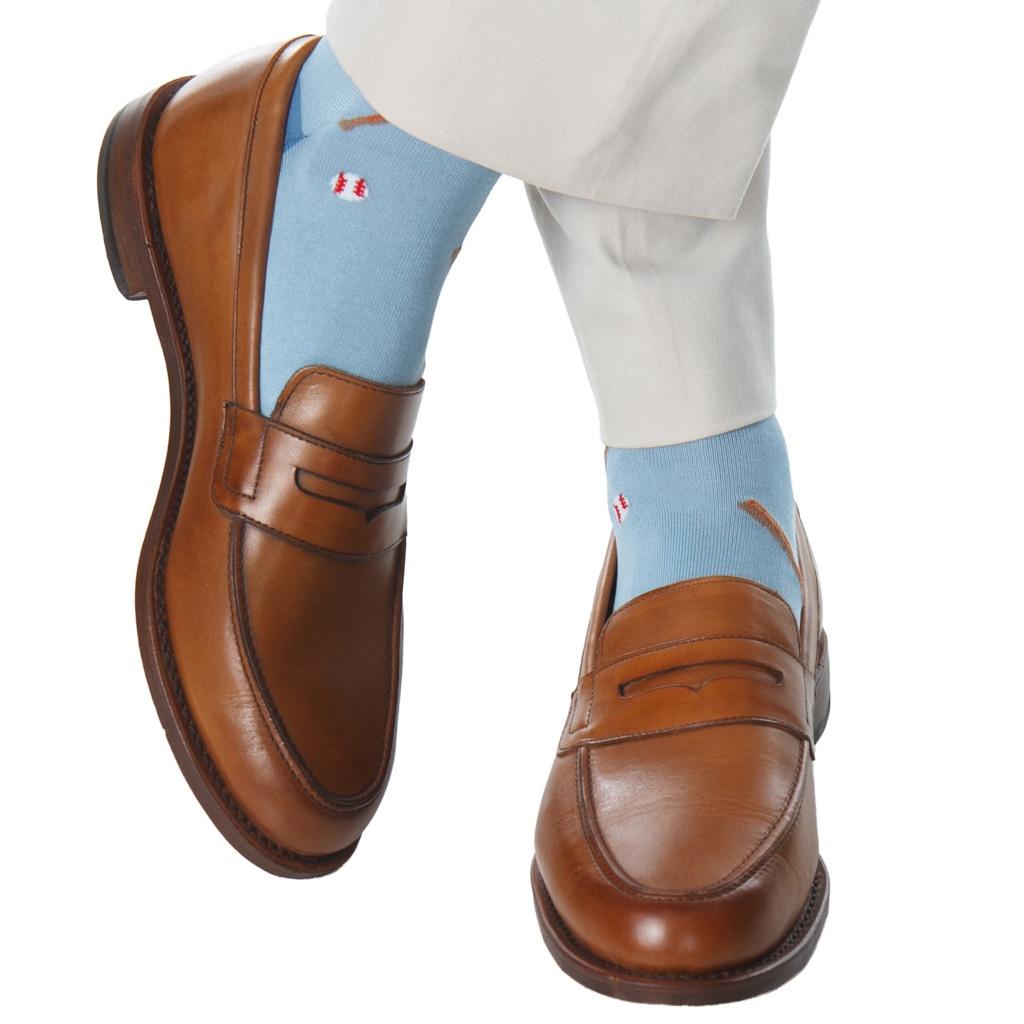
136 - Sky Blue and Azure Tipping with Baseball and Bat Cotton Sock Linked Toe OTC
Dapper Classics socks are expertly knitted in North Carolina at a third-generation mill. Every sock is made with style and comfort in mind, guaranteeing that you look and feel your best. Our motif designs encourage you to express your personality with your socks. The Dapper Classics philosophy is simple: “Dapper is in the Details.” Those details include material that is breathable in every season, a design that ensures your socks stay up, and a linked-toe for a smooth fit and added durability. Details Made In USA Over-The-Calf Fit 200 Needle Count Linked Toe 70% Mercerized Cotton 29%Nylon 1% Spandex Fits Sizes 8 – 12
Brand: Robinwood
Category: Apparel & Accessories > Clothing > Socks > Heel Socks